Fiat Bravo (2007)

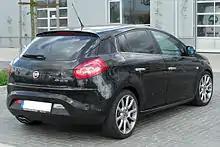
Fiat Bravo rear (pre-facelift)

The car was designed at Centro Stile Fiat, while Austrian automotive company Magna Steyr engineered a large amount of the car's body. CAD engineering and computer simulations were used on a very large scale with this model and the design was finished to a very tight schedule.